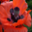
Label: poppy